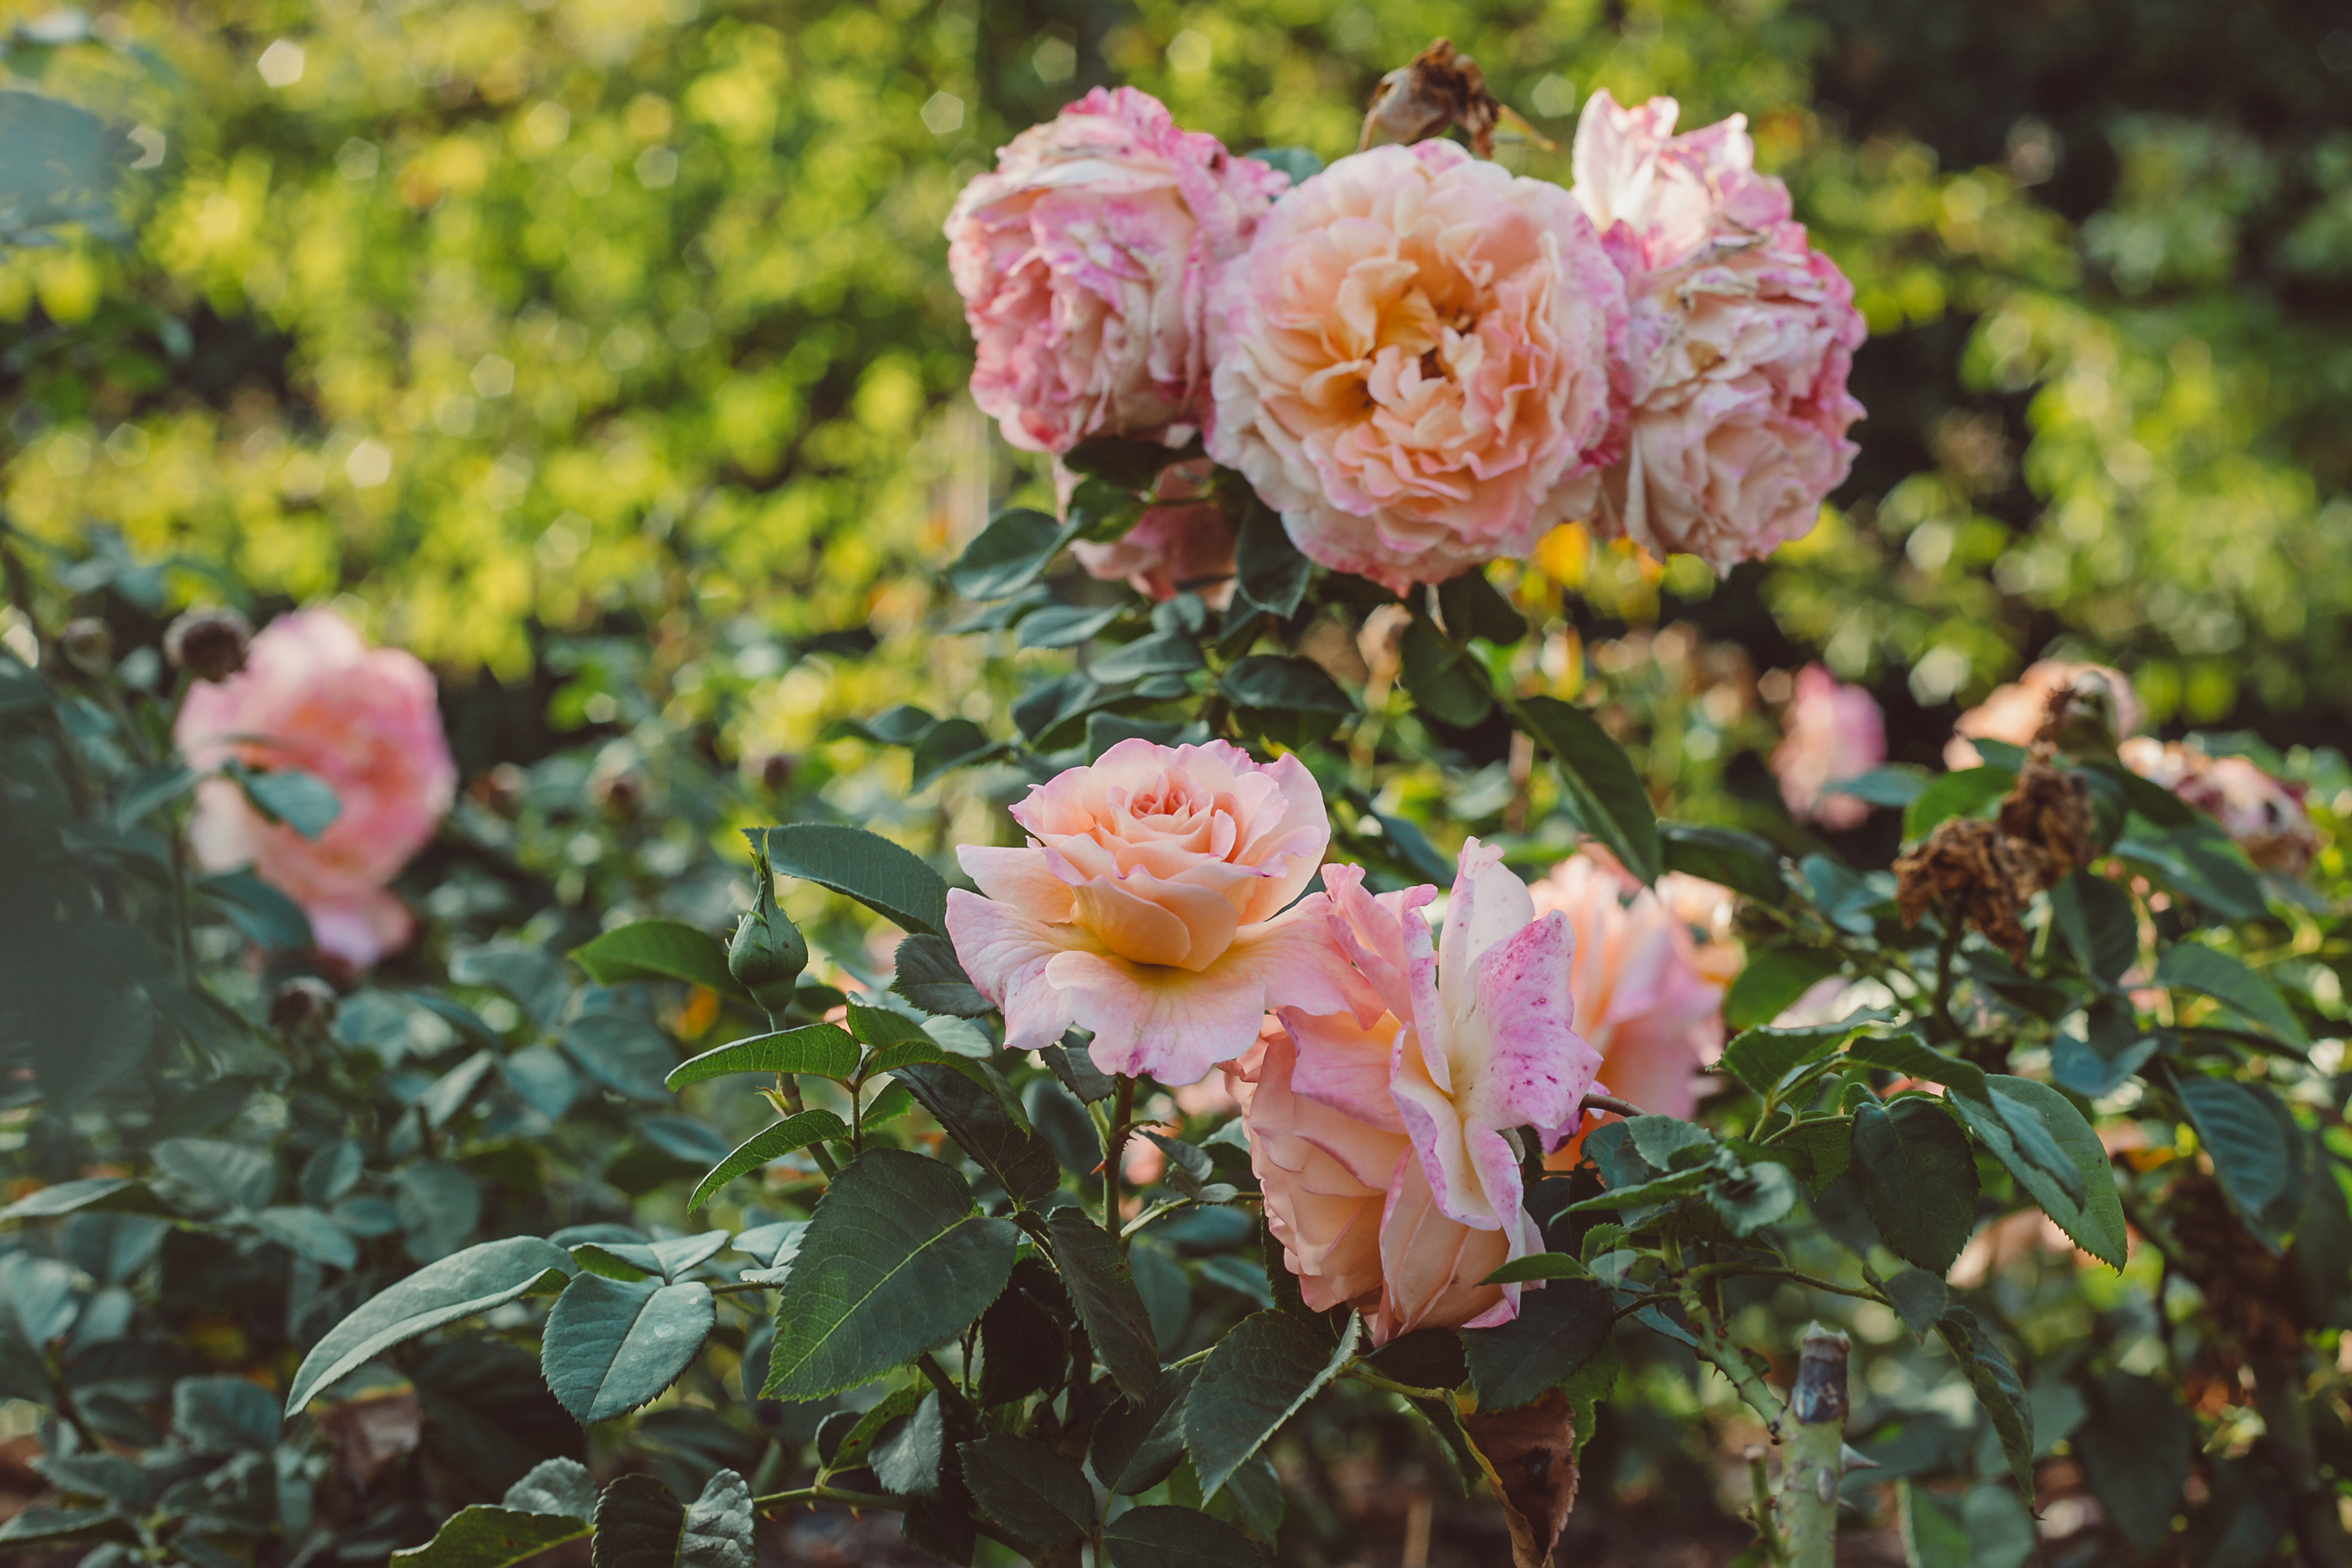
beautiful, beauty, bush, color, colour, flora, flower, flowers, garden, gardening, herb, love, perennial, pink, plant, rosa, rosaceae, rose, rose garden, spring, flowering plant, Julia child rose, garden roses, floribunda, petal, rose family, rosa centifolia, botany, rose order, leaf, rosa wichuraiana, grass, china rose, burnet rose, botanical garden, shrub, camellia, annual plant, plant stem, wildflower, autumn